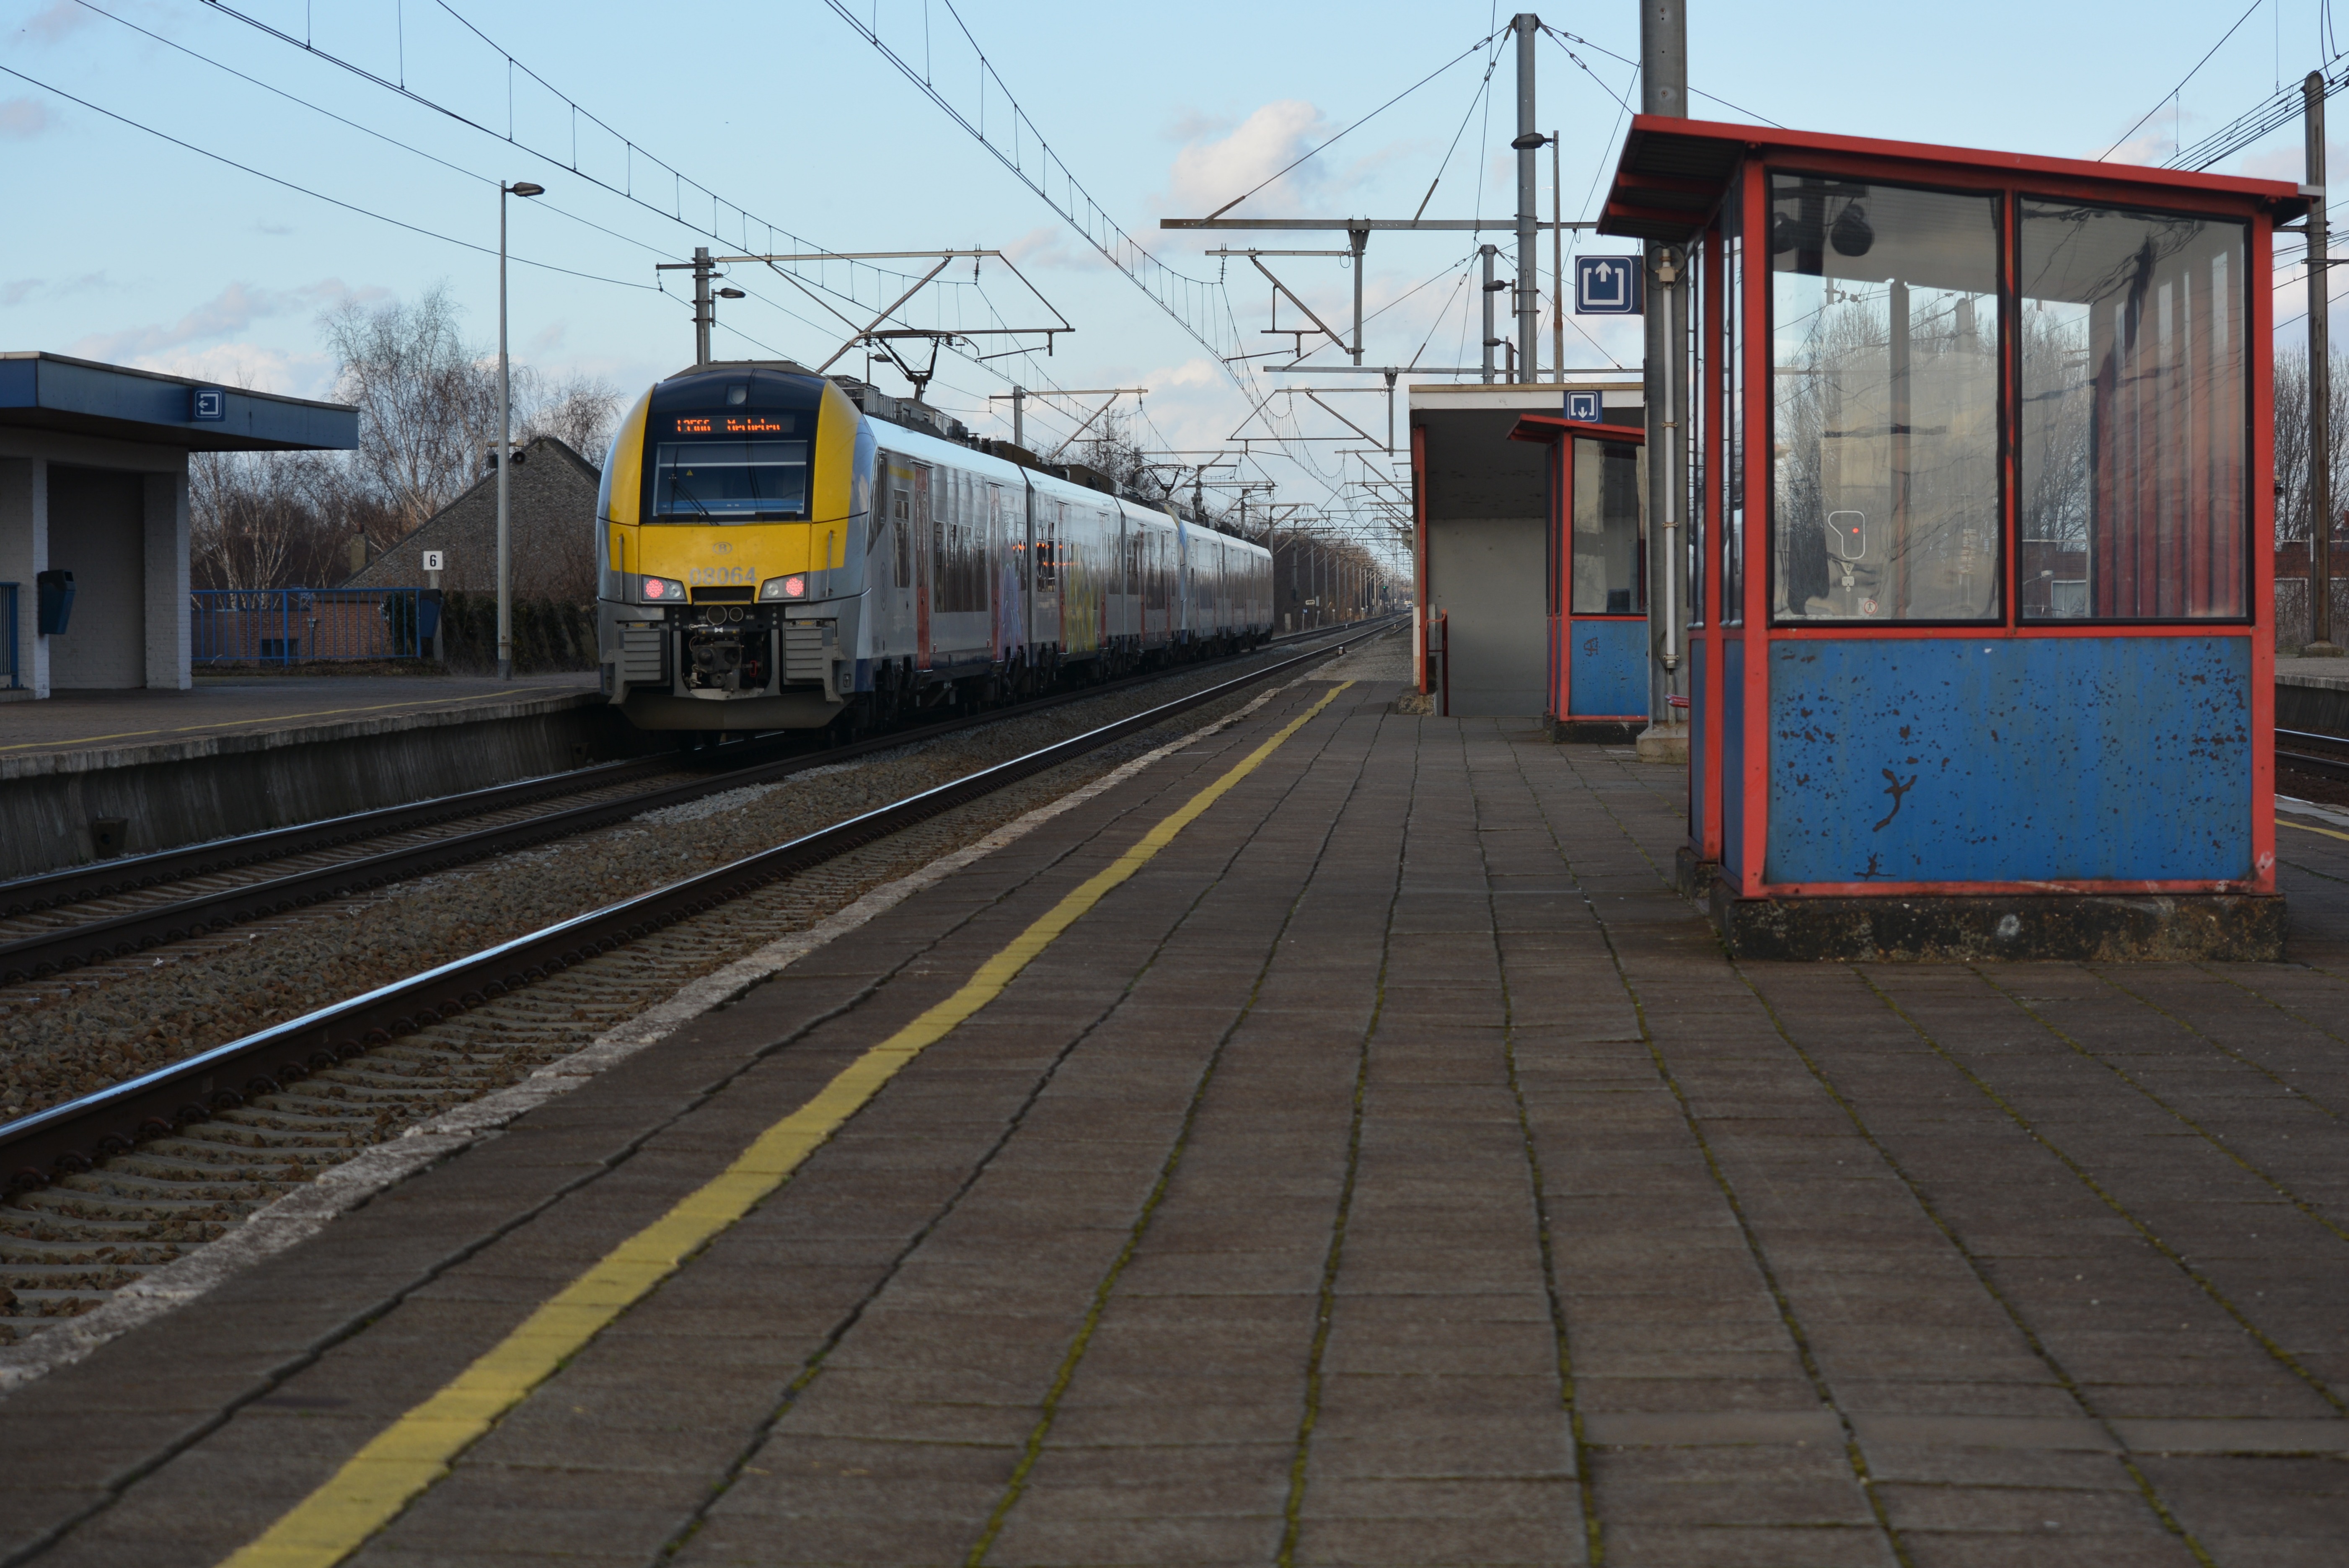
track, railway, train, tram, transport, vehicle, station, train station, electricity, lane, public transport, tracks, locomotive, rail transport, land vehicle, rolling stock, metropolitan area, railroad car